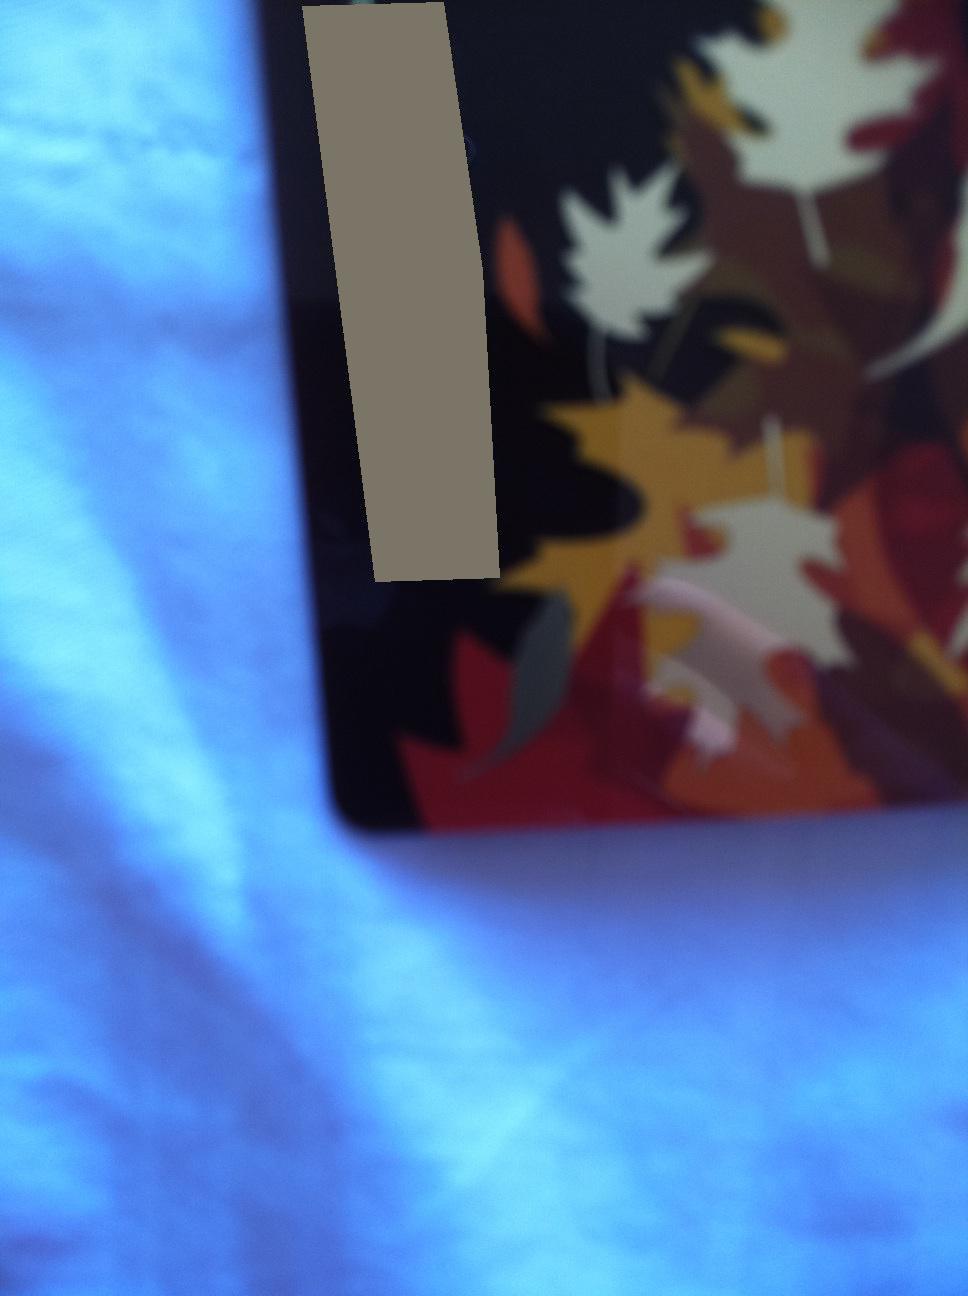Question: Is there is a phone number on this card and what is it?
Answer: unanswerable